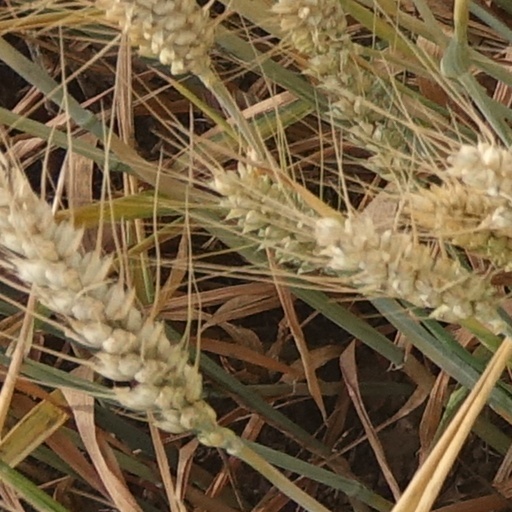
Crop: wheat